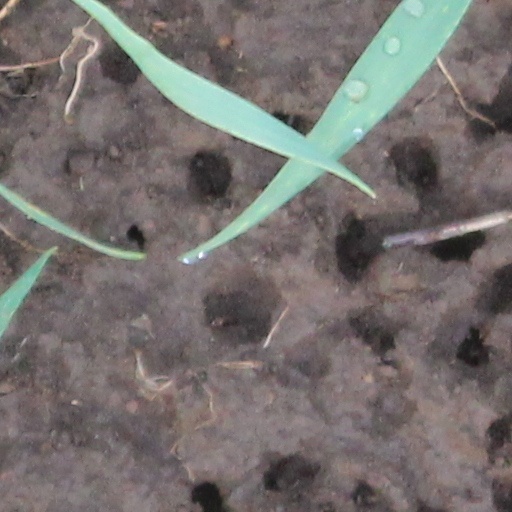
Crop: wheat